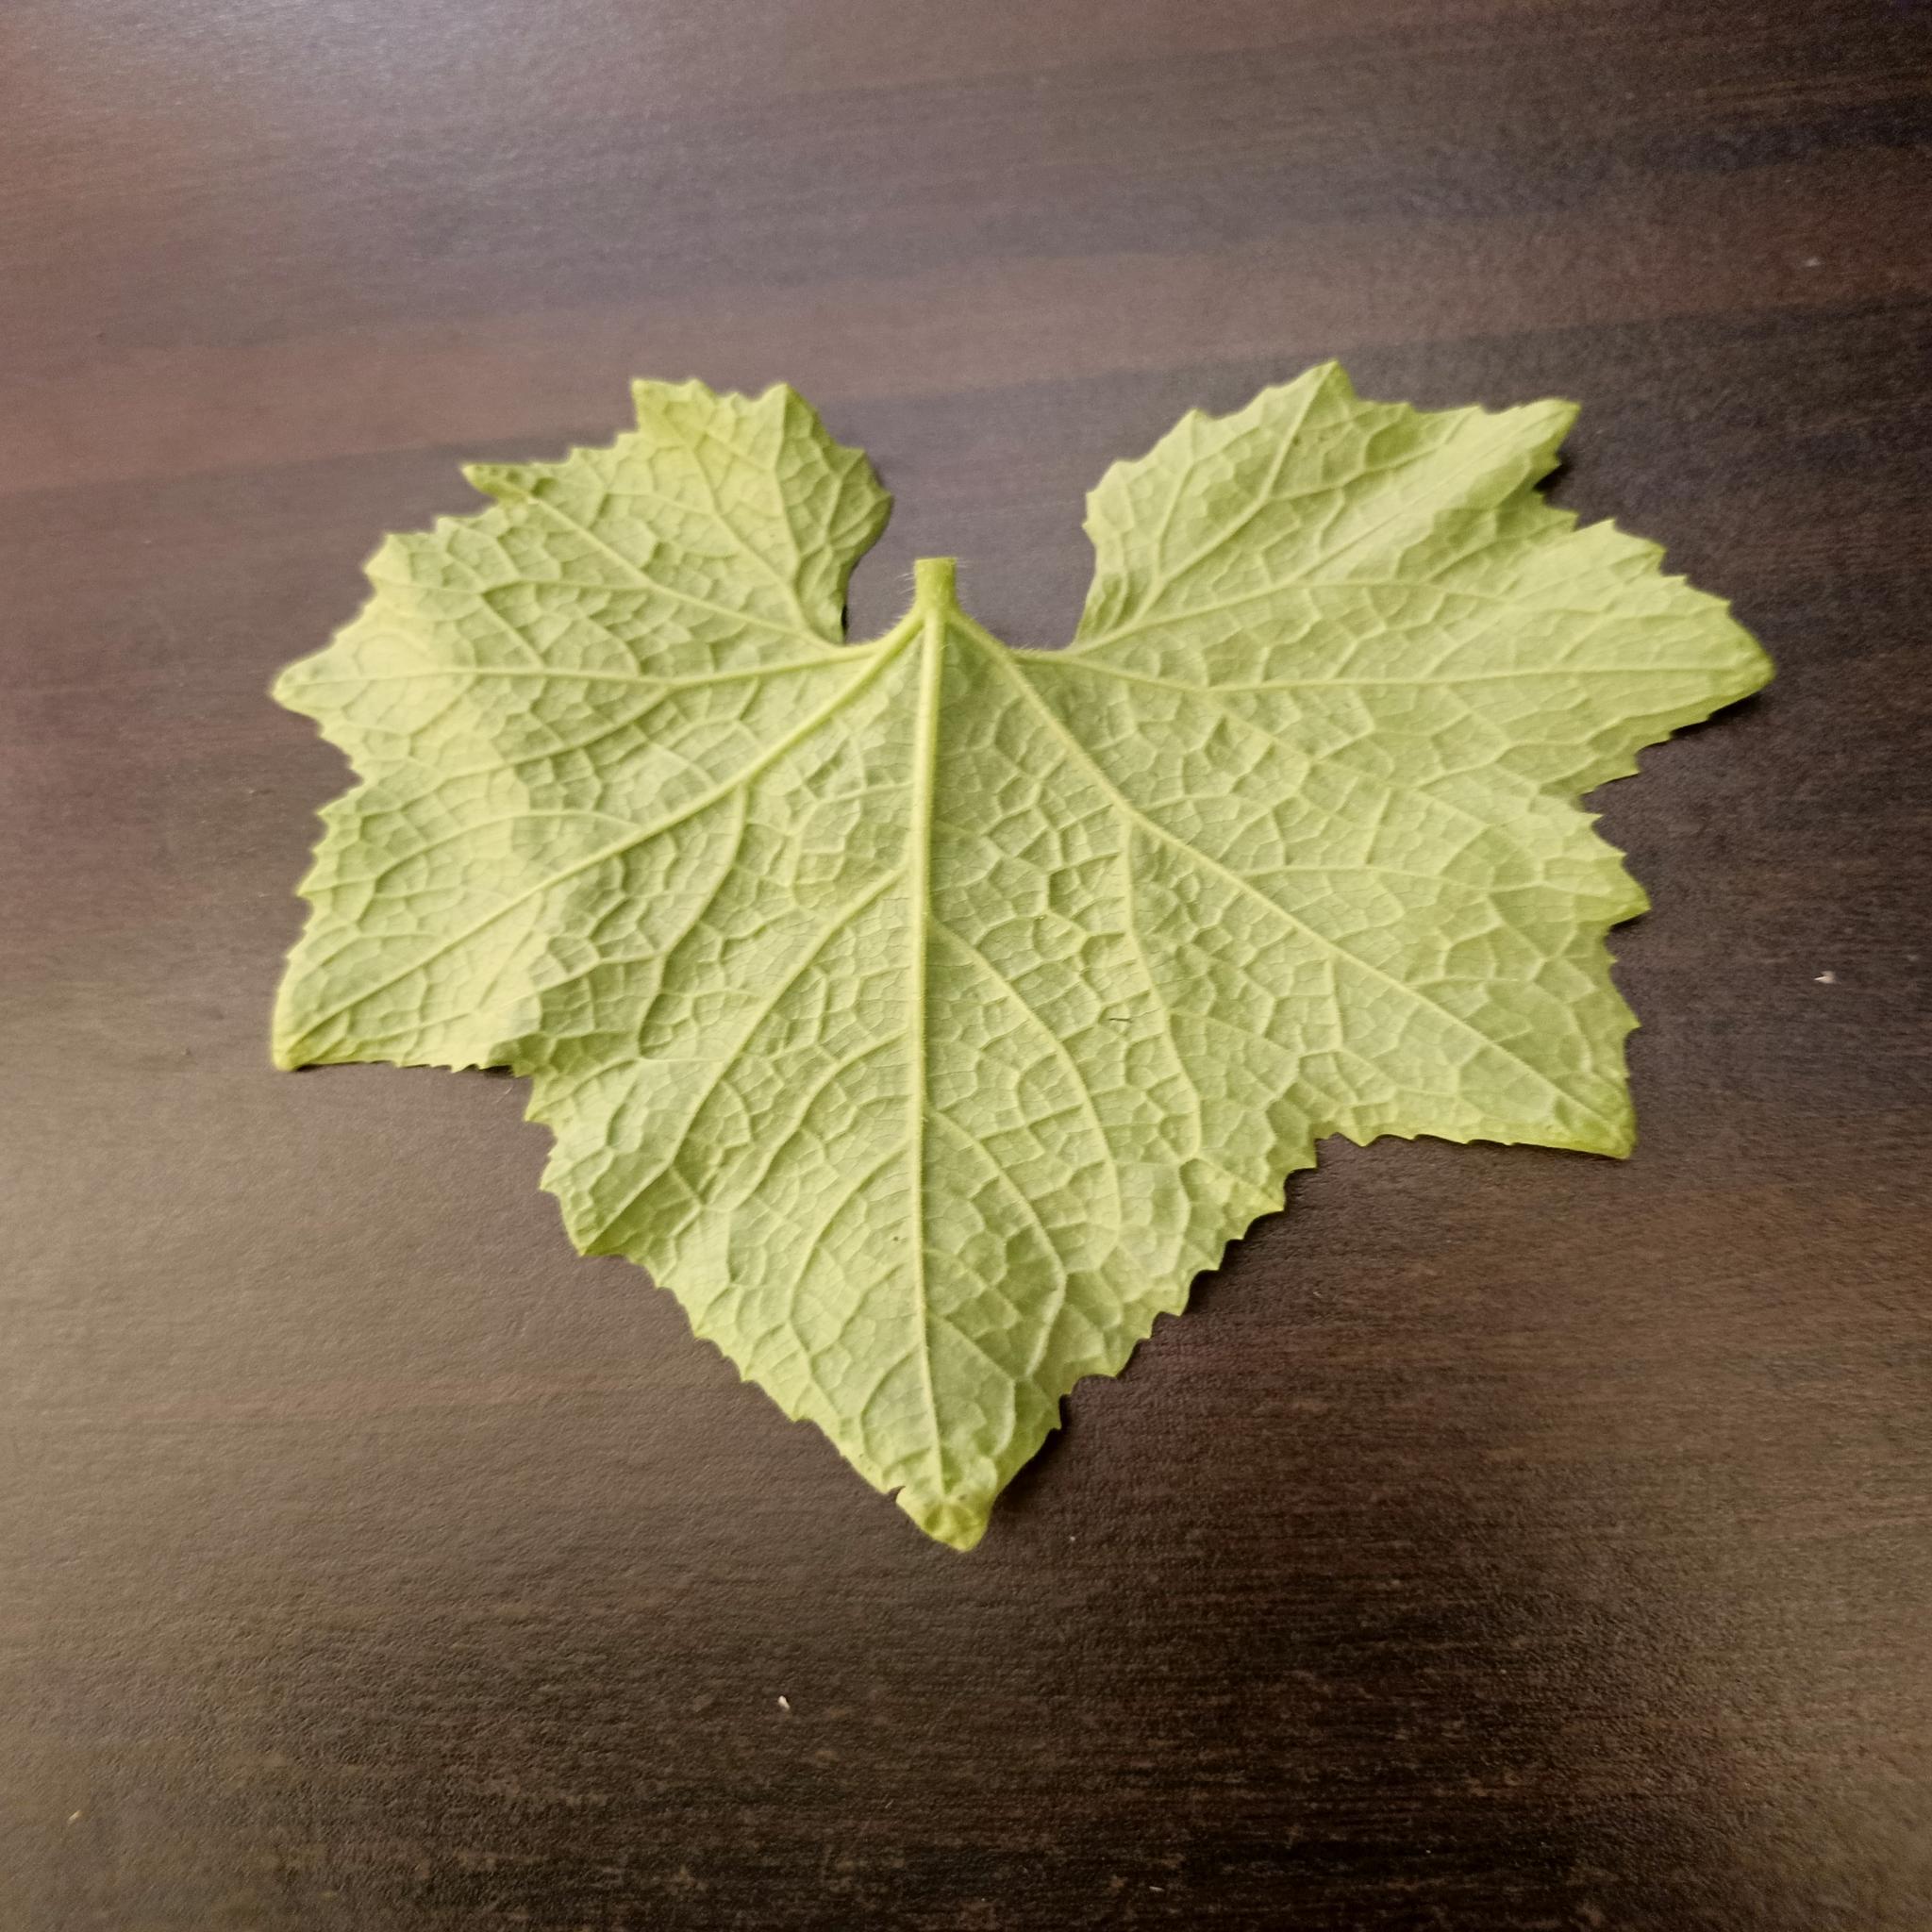
Label: Healthy